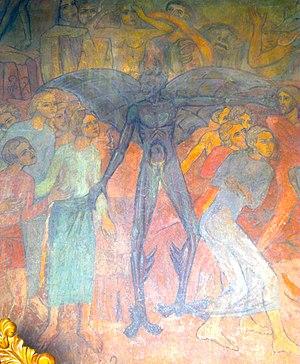
Nae Ionescu, de son nom complet Nicolae C. Ionescu, était un philosophe, logicien, mathématicien, professeur d’université et journaliste roumain. Il enseigna la logique formelle et la philosophie à l’université de Bucarest et eut pour disciples Mircea Eliade, Mircea Constantin Noica Vulcănescu, Mihail Sebastian, Emil Cioran et Eugène Ionesco. Il passe pour être le fondateur de l’existentialisme roumain, appelé trăirisme, mouvement philosophique caractérisé par son irrationalisme, son mysticisme, son messianisme et son radicalisme, présentant les caractéristiques d’une dérive sectaire. Vers la fin de sa carrière, dans les années précédant la Seconde Guerre mondiale, il passa à l’extrême droite et en adopta l’antisémitisme.